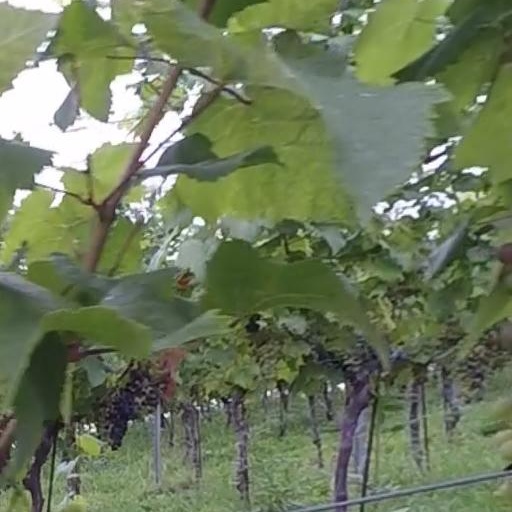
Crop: grape